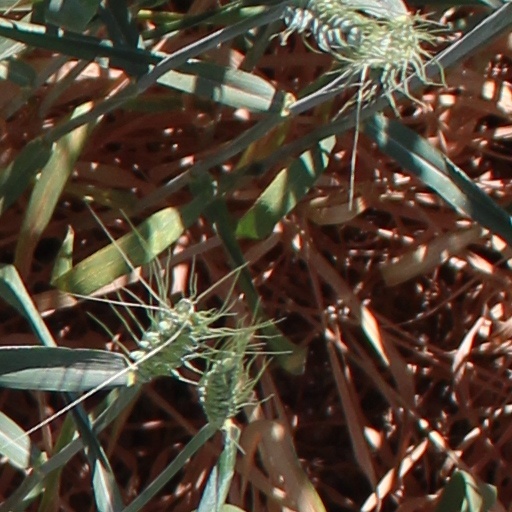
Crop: wheat